Trampolino di Pakstall

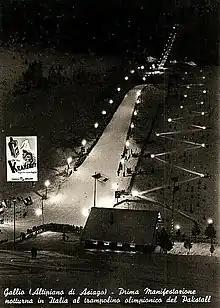

Trampolino di Pakstall is a ski jumping normal hill in Gallio, Italy.